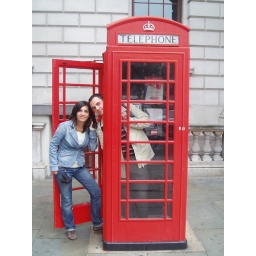
with my brother in a telephone box